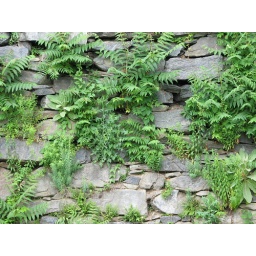
Vegetation covered rock wall near Harpers Ferry National Park